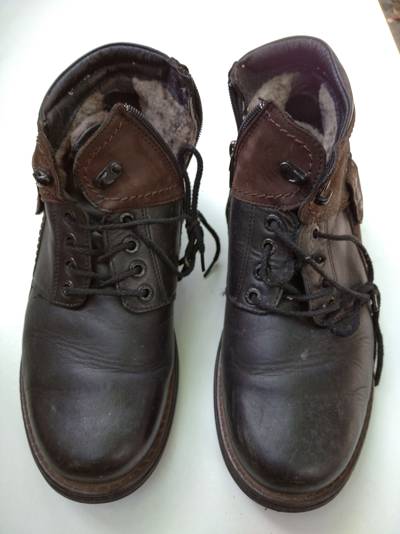
Waste category: shoes